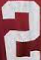
Number: 2